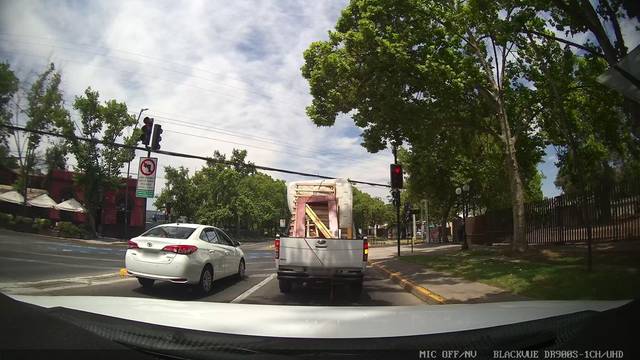
Region: Chile
Coordinates: -33.446, -70.617